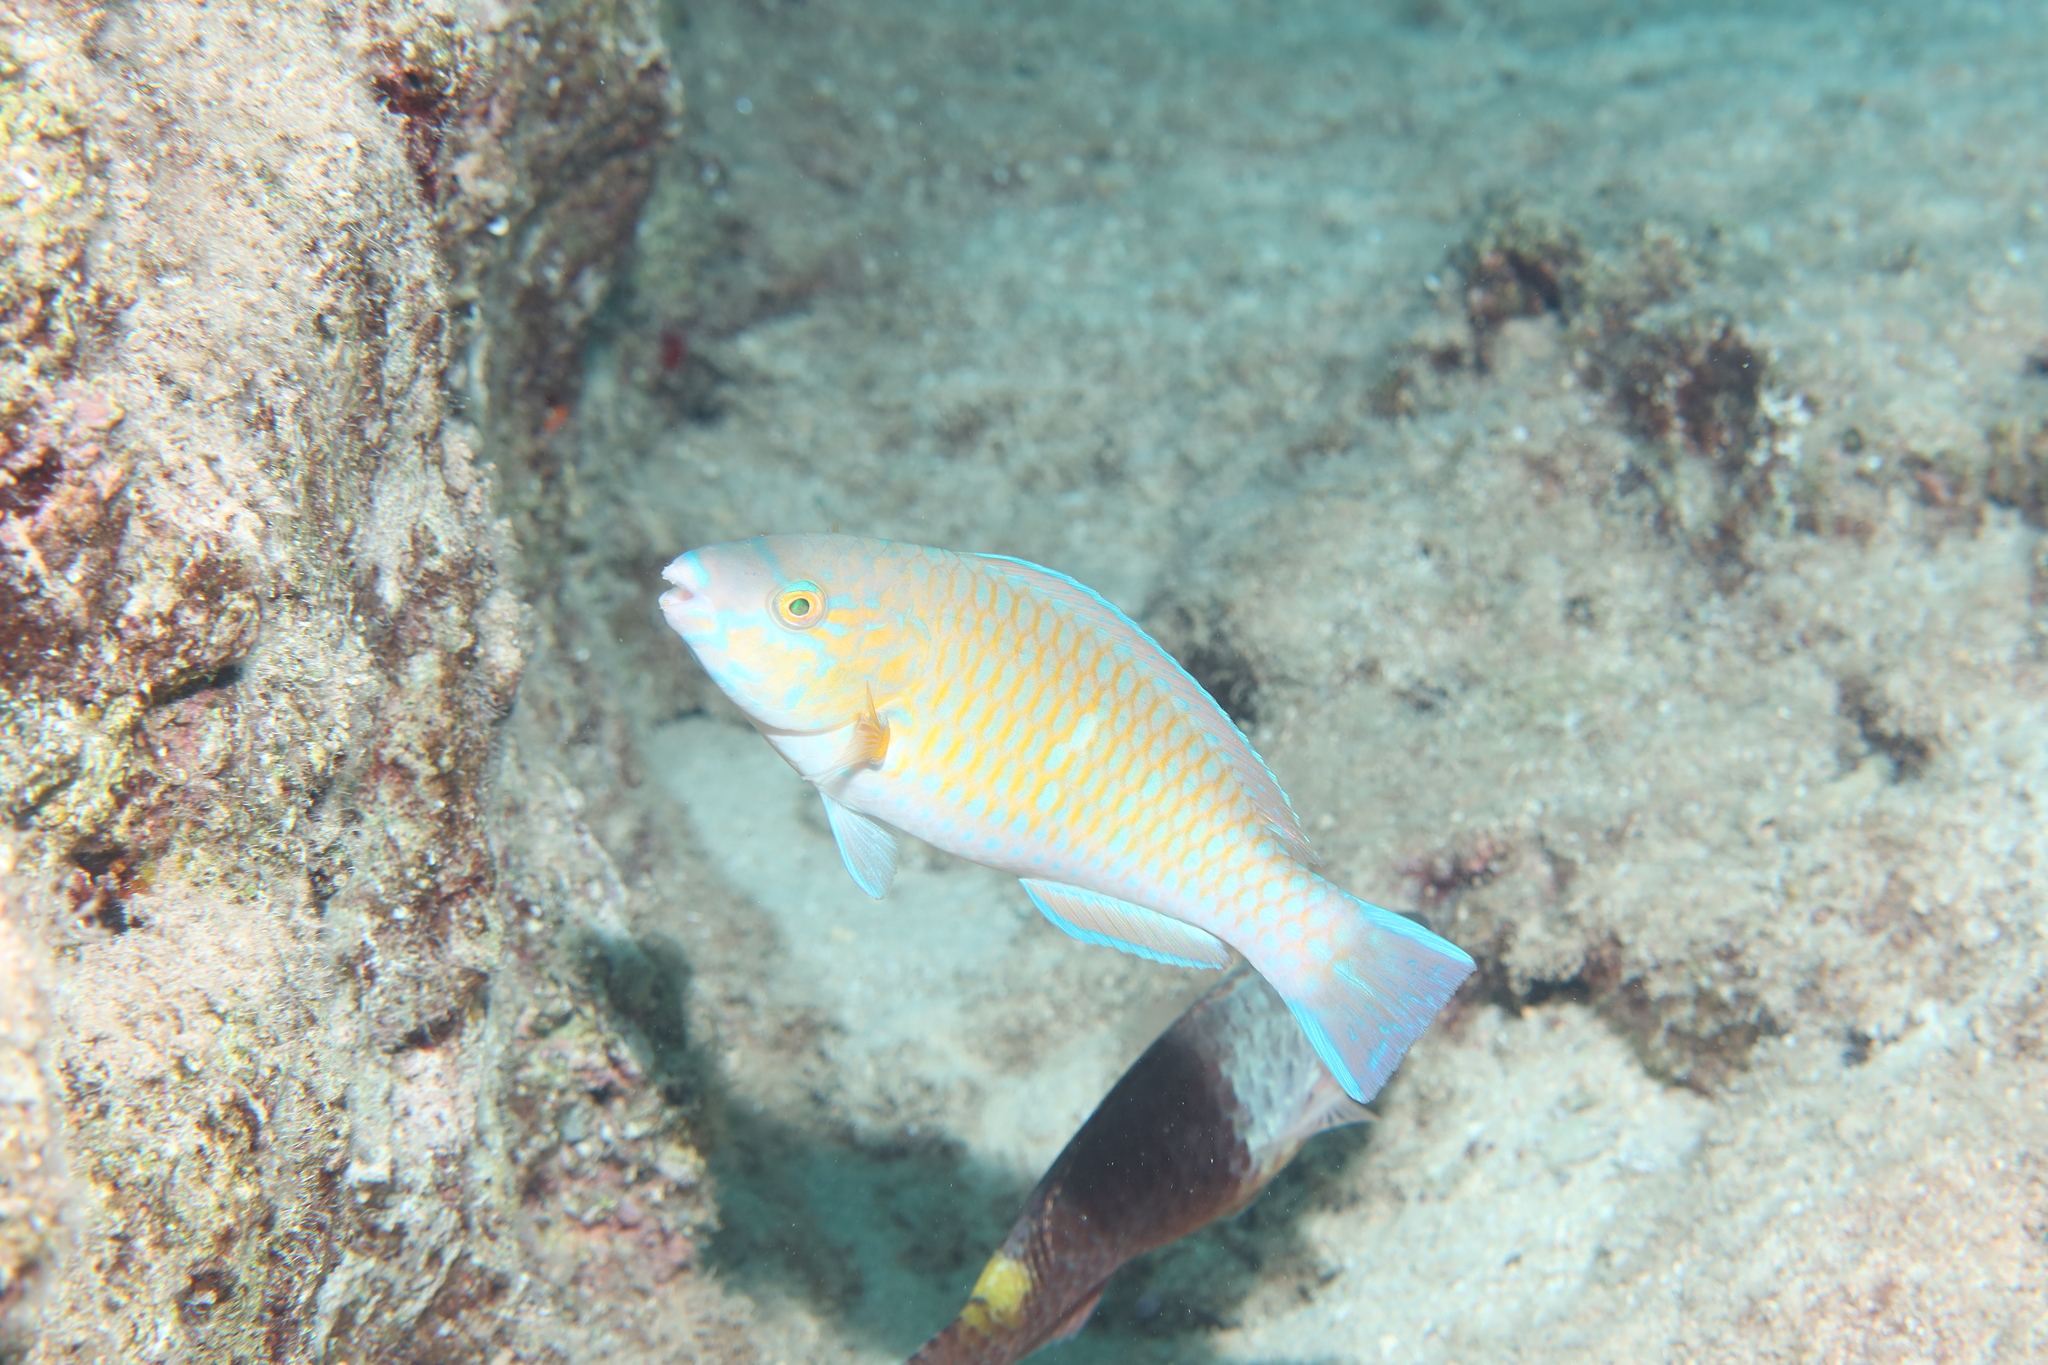
Scarus ghobban (Blue-barred Parrotfish)